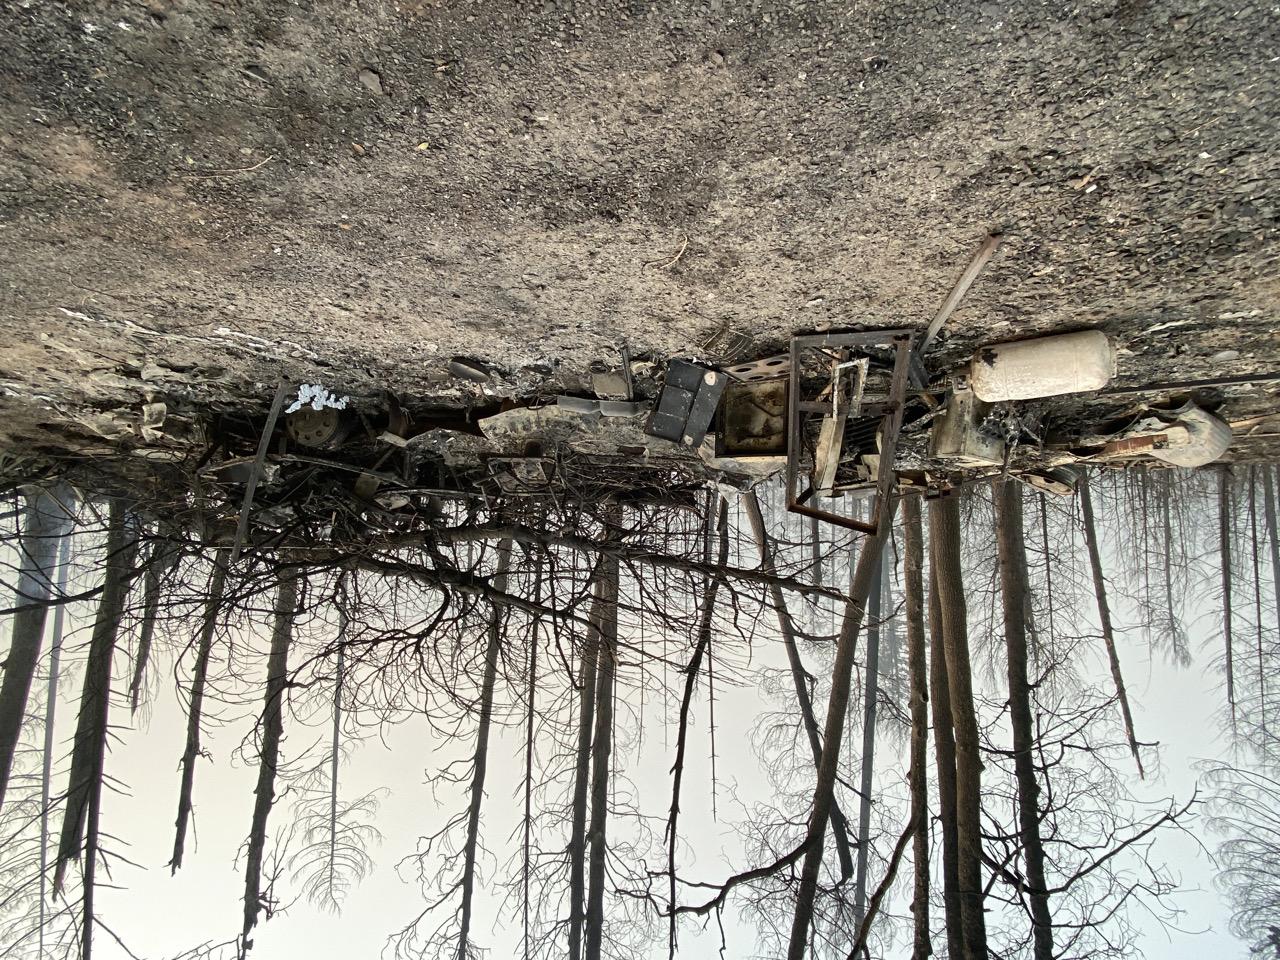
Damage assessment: destroyed